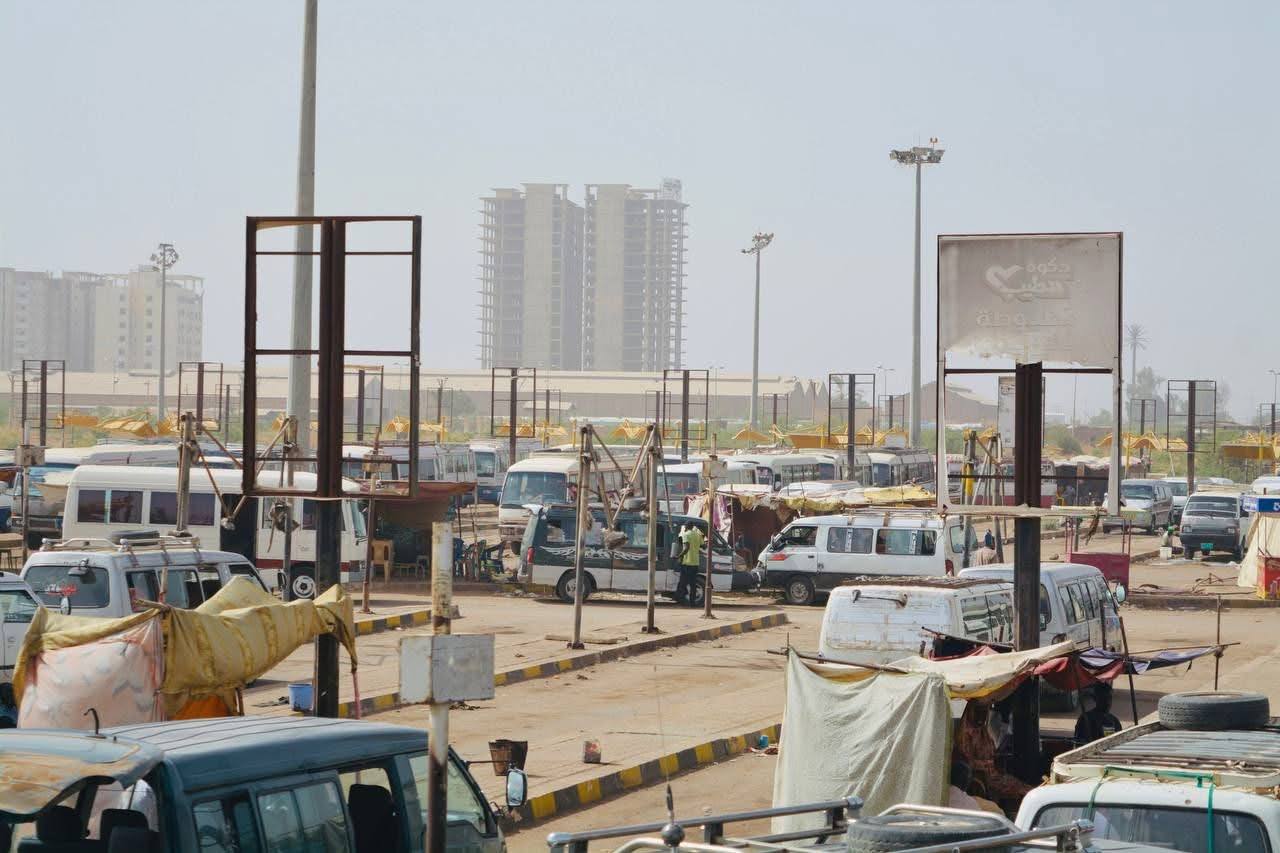
الوصف بالفصحى: موقف مواصلات يحتوي على حافلات كبيرة وصغيرة، بعضها داخلة والبعض الآخر مارّ
الوصف بالعامية السودانية: موقف مواصلات فيهو حافلات وهايسات داخلة و مارقة
التصنيف: Urban & City Life